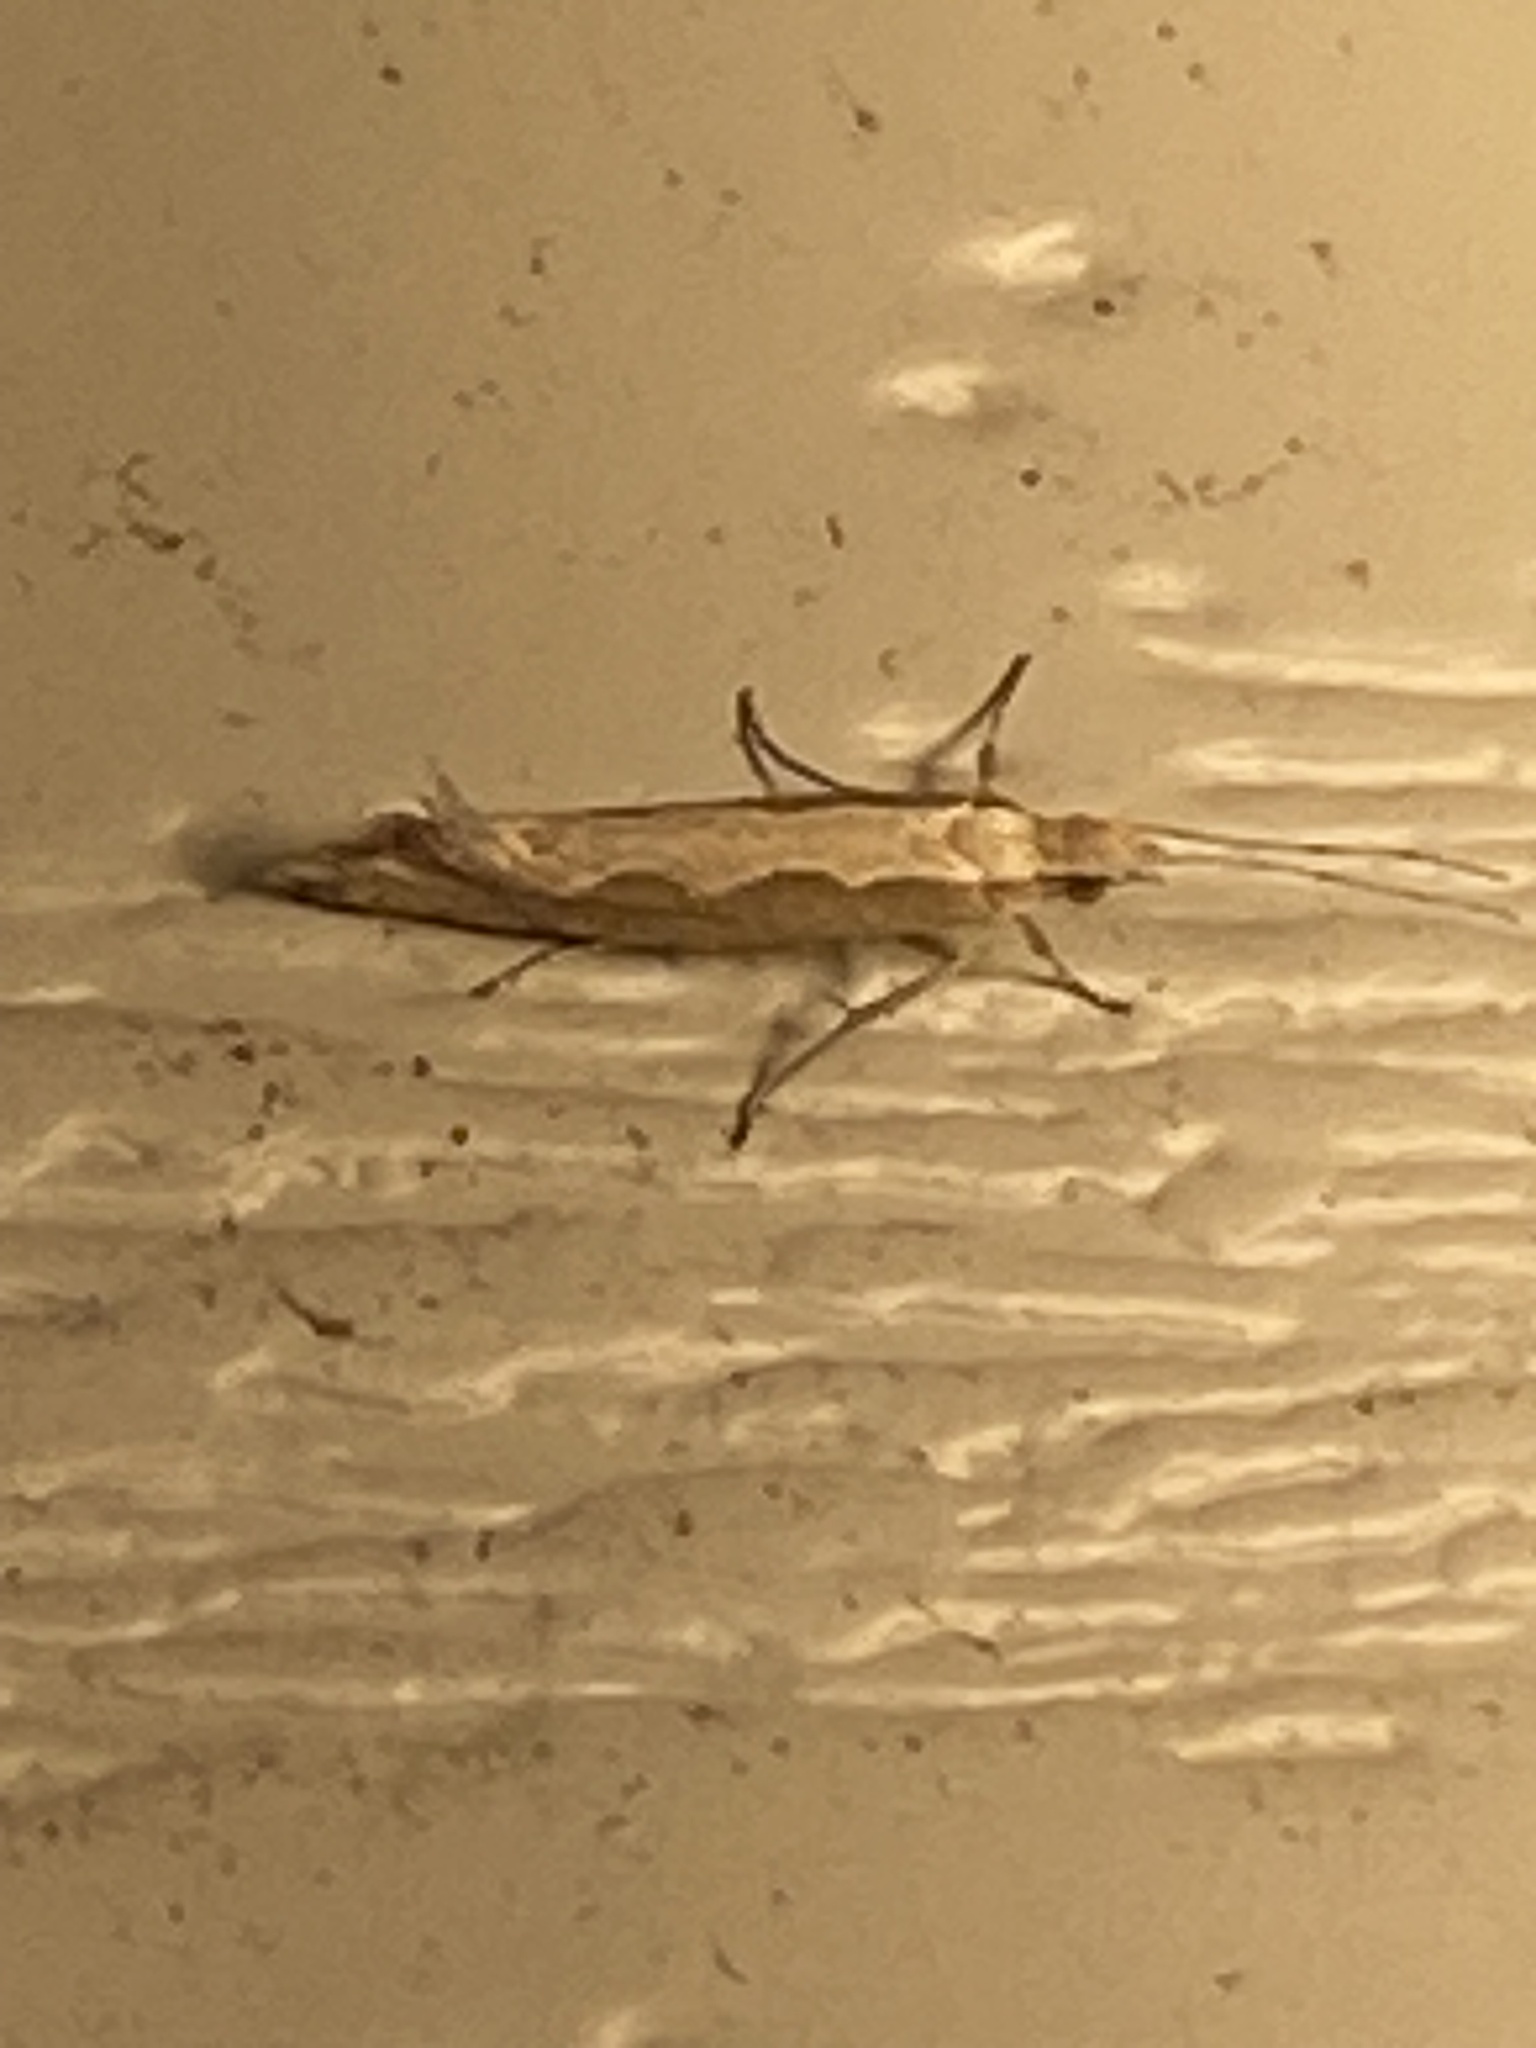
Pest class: diamondback_moth